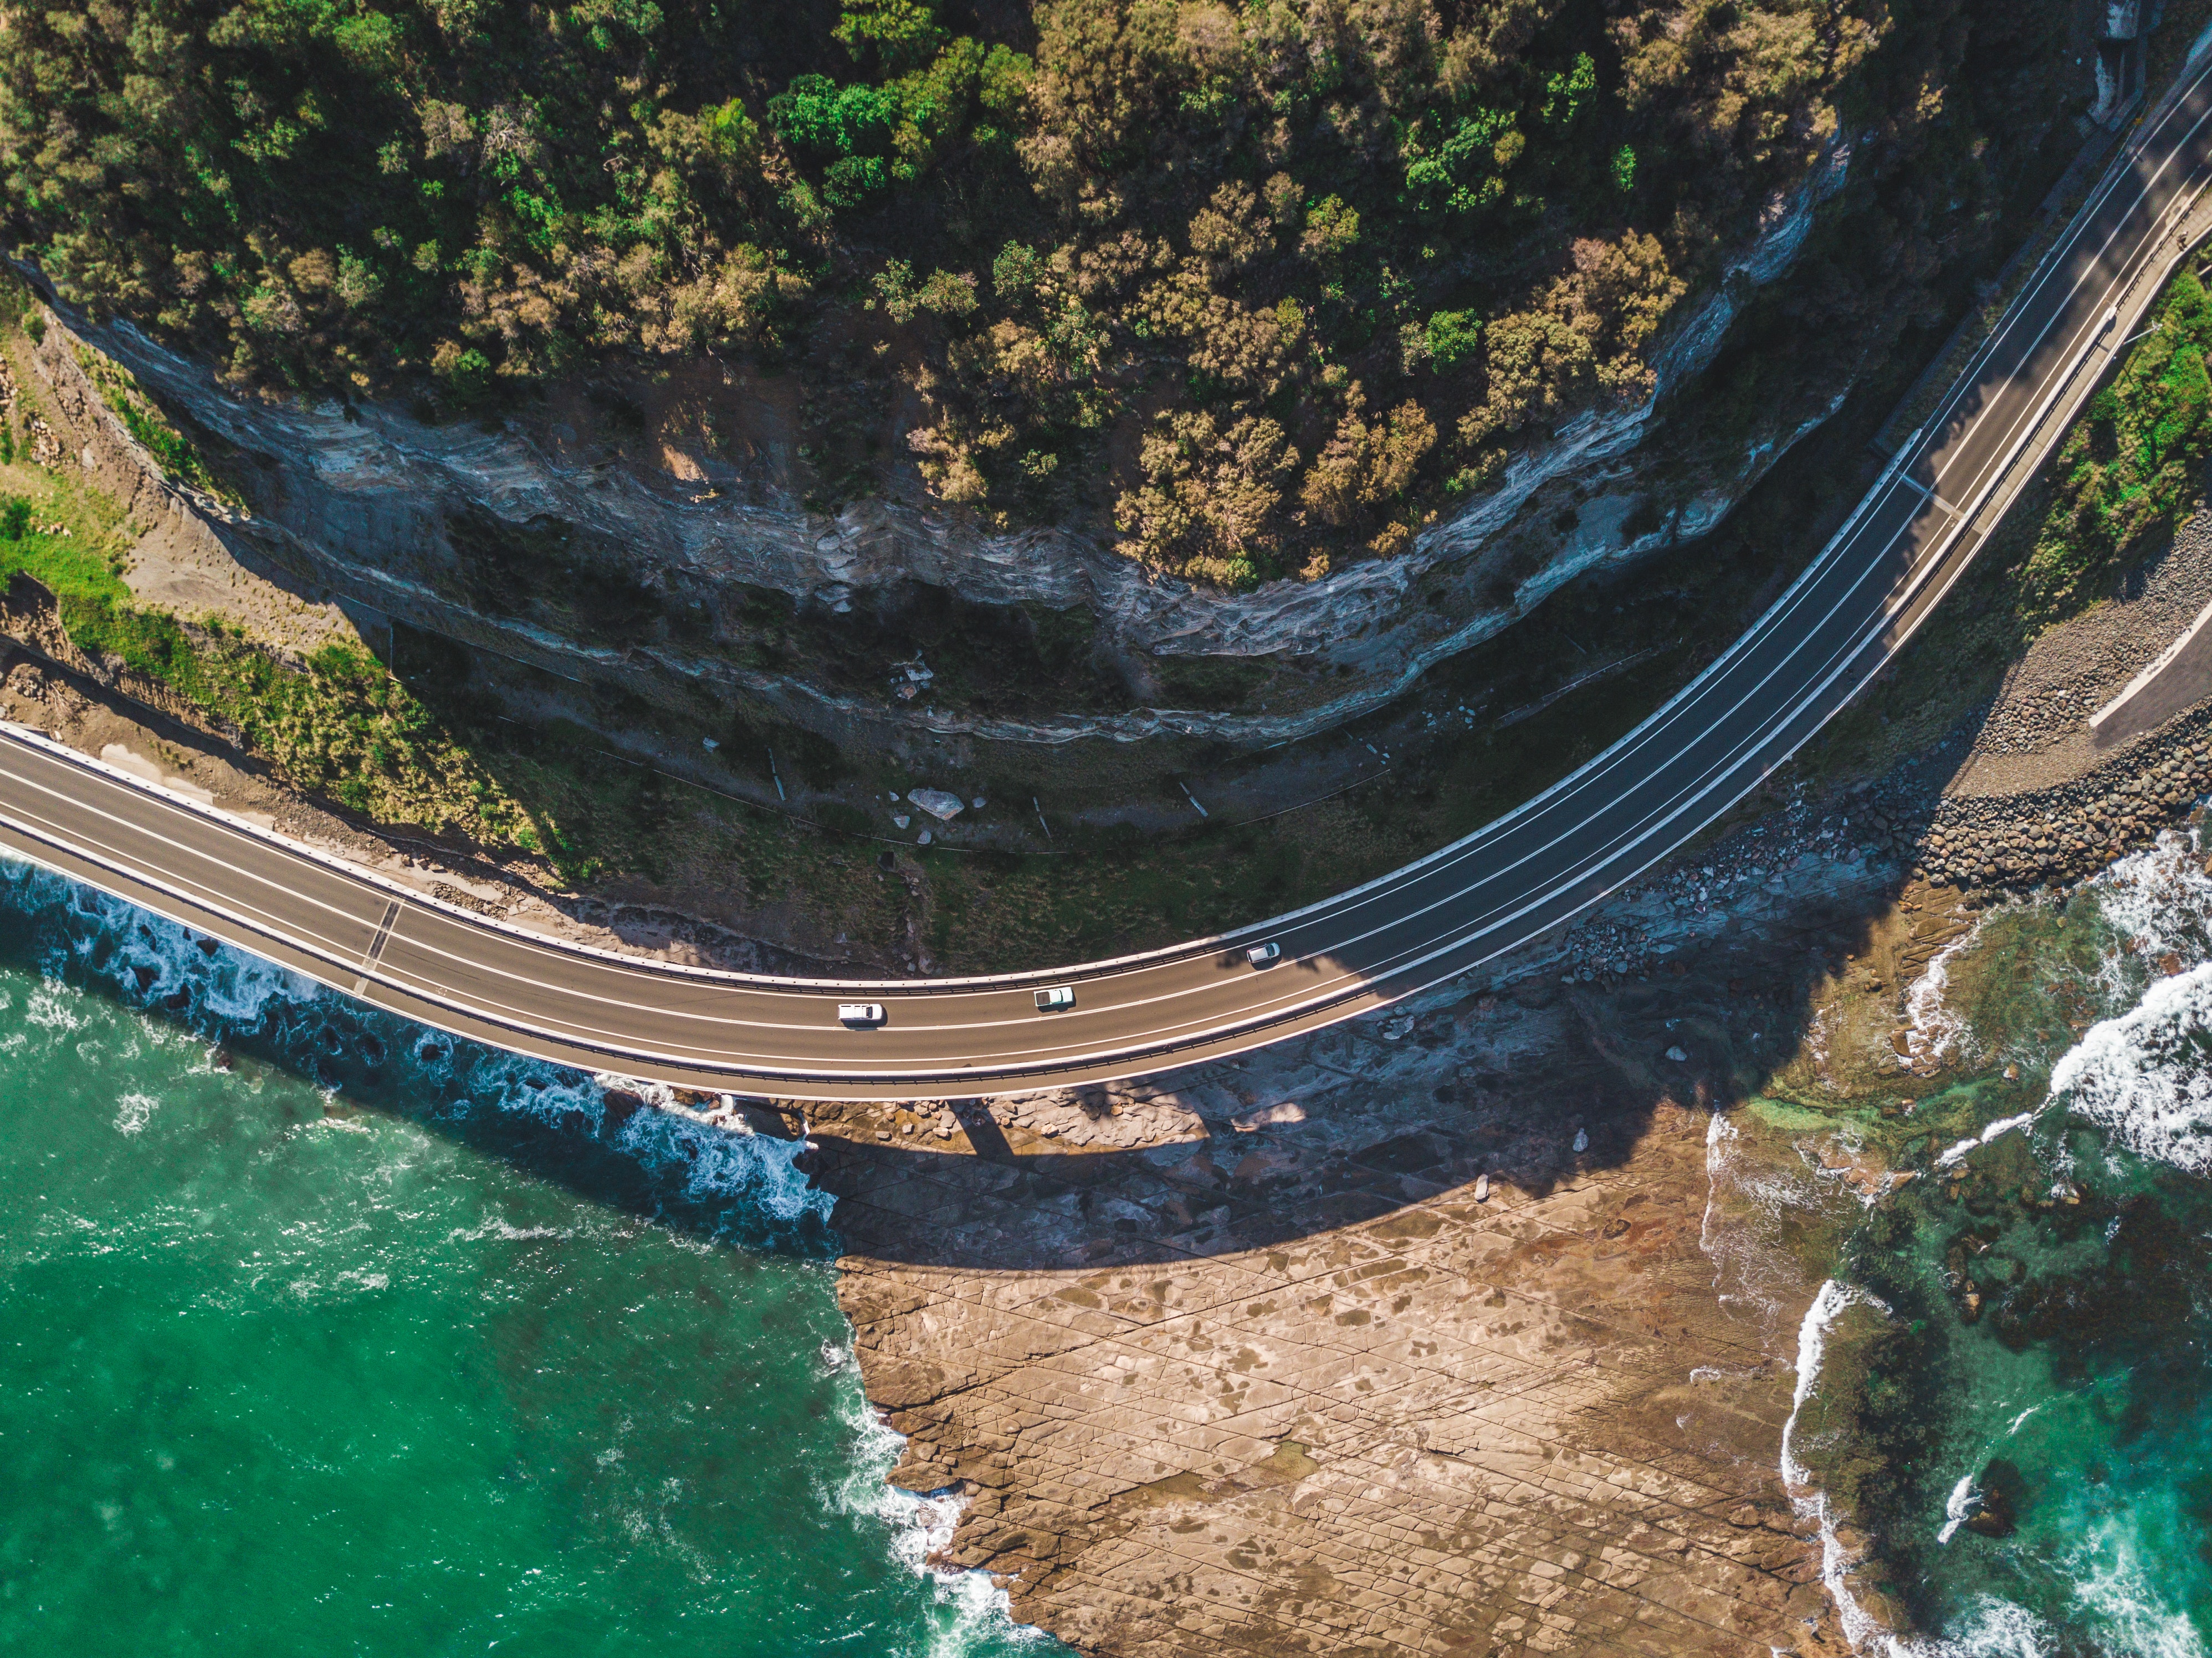
water resources, water, geological phenomenon, aerial photography, infrastructure, landscape, watercourse, road, bridge, river, coast, mountain pass, nonbuilding structure, bird's eye view